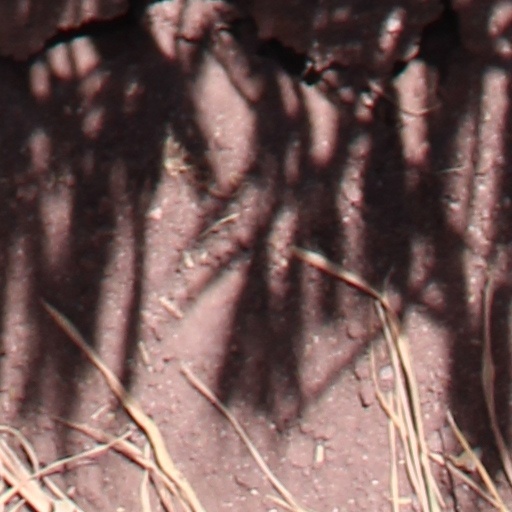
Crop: wheat